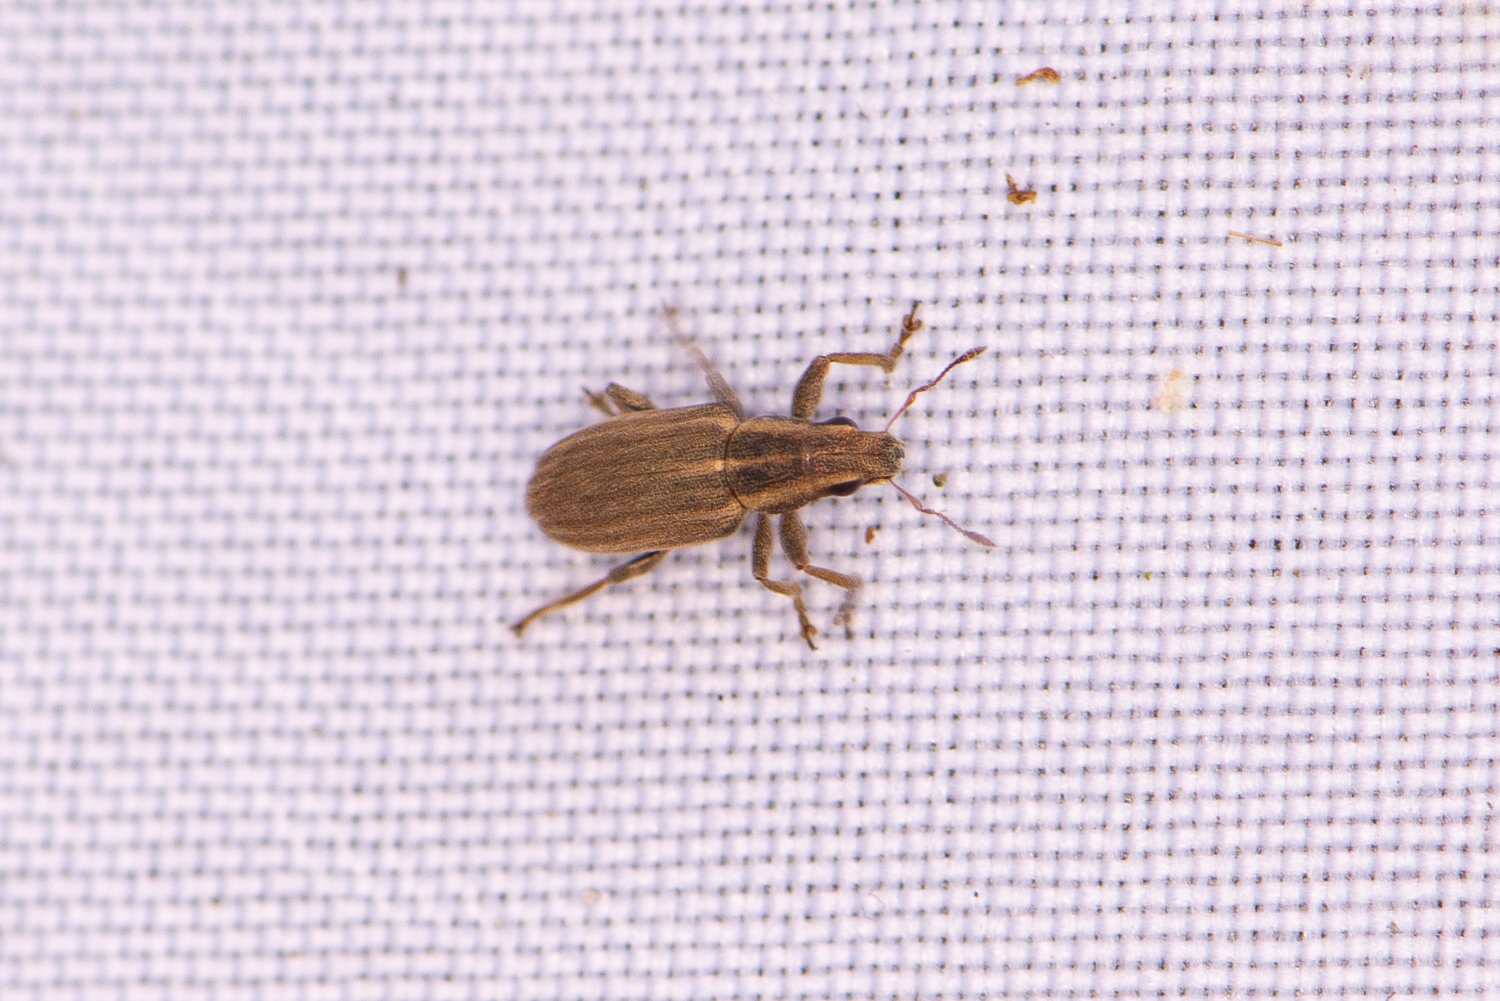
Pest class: pea_leaf_weevil